History of Queensland

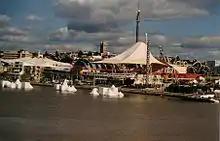
World Expo 88

The land where the Brisbane Cricket Ground now sits was first used as a cricket ground in 1895, with the first cricket match played there in December 1896.